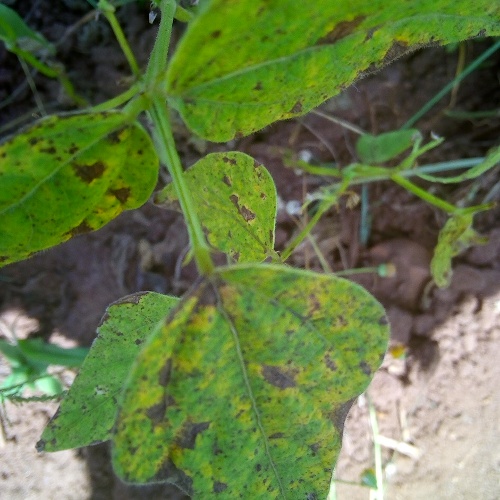
Leaf condition: angular_leaf_spot